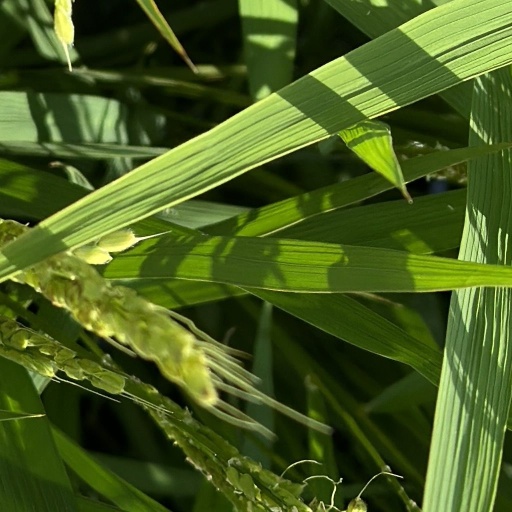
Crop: rice